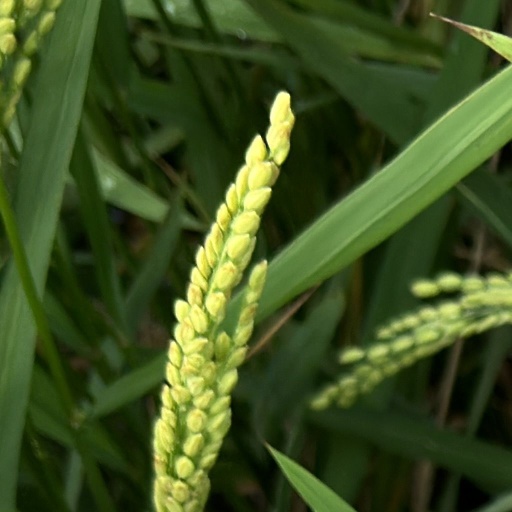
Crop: rice